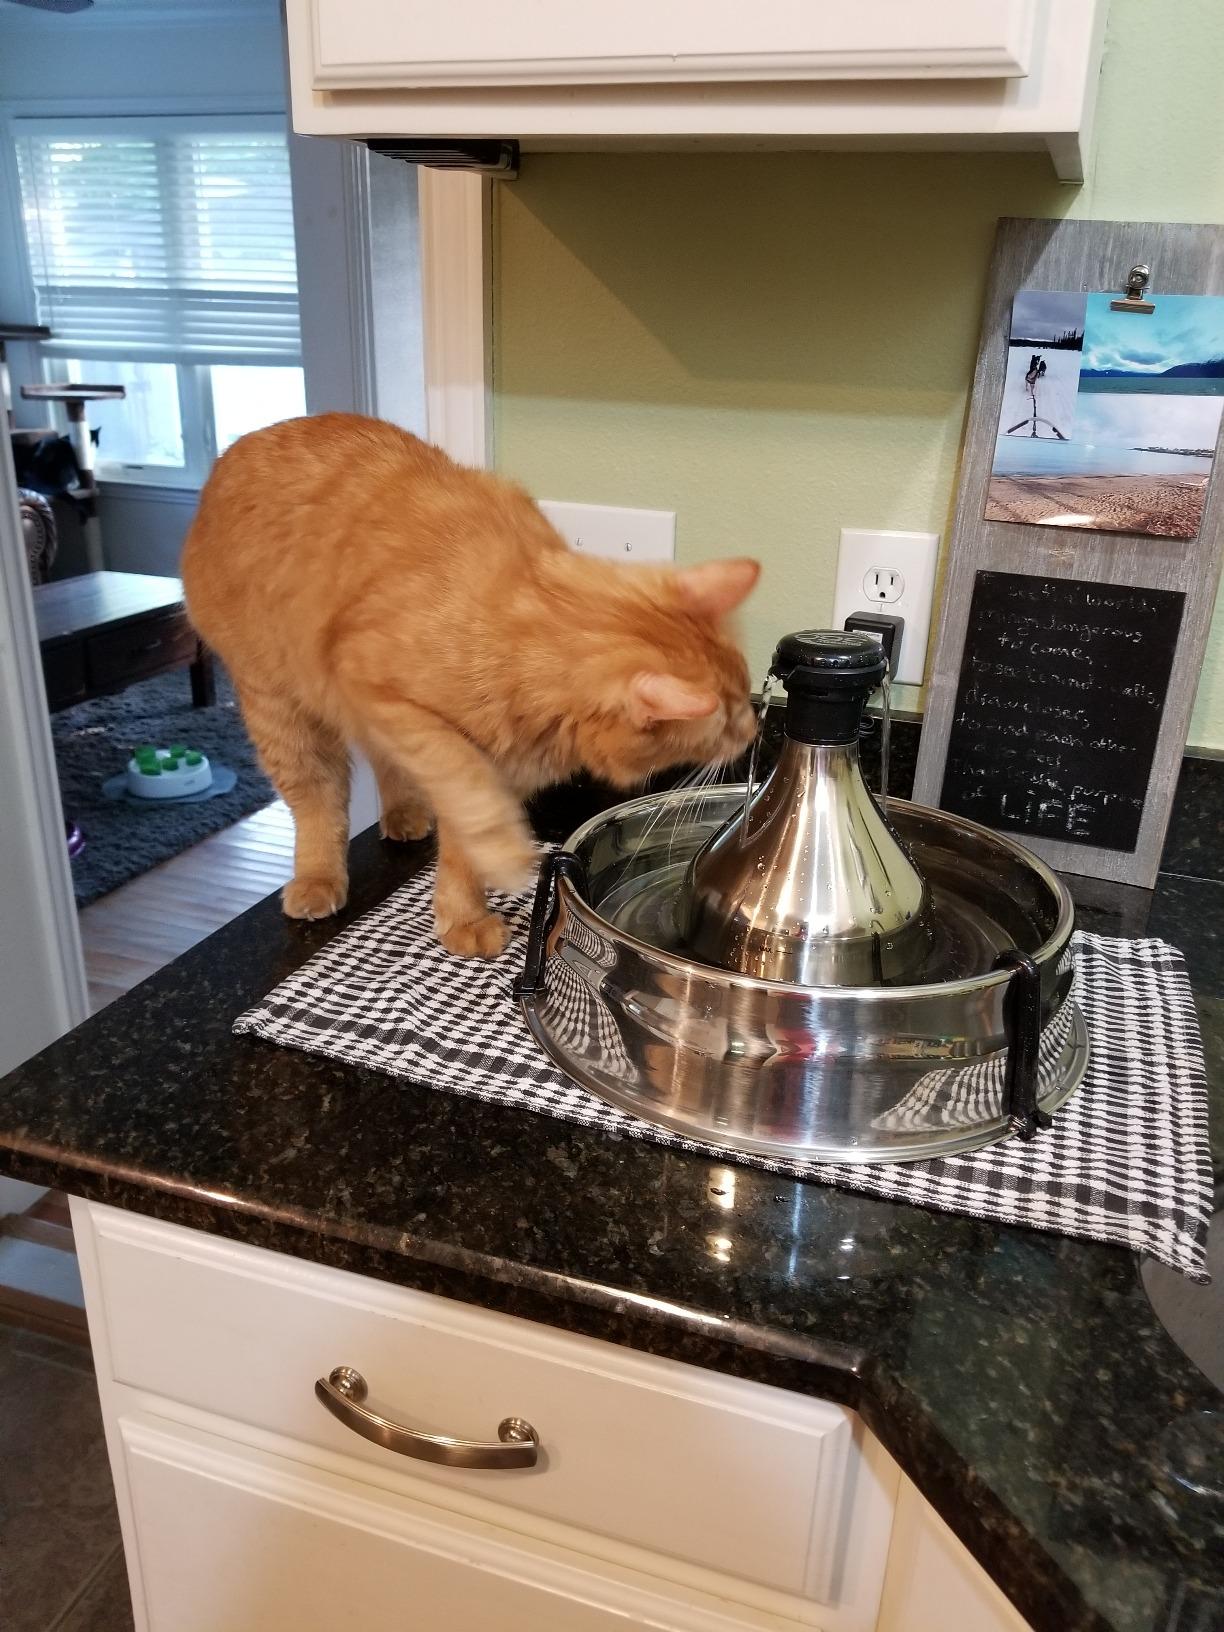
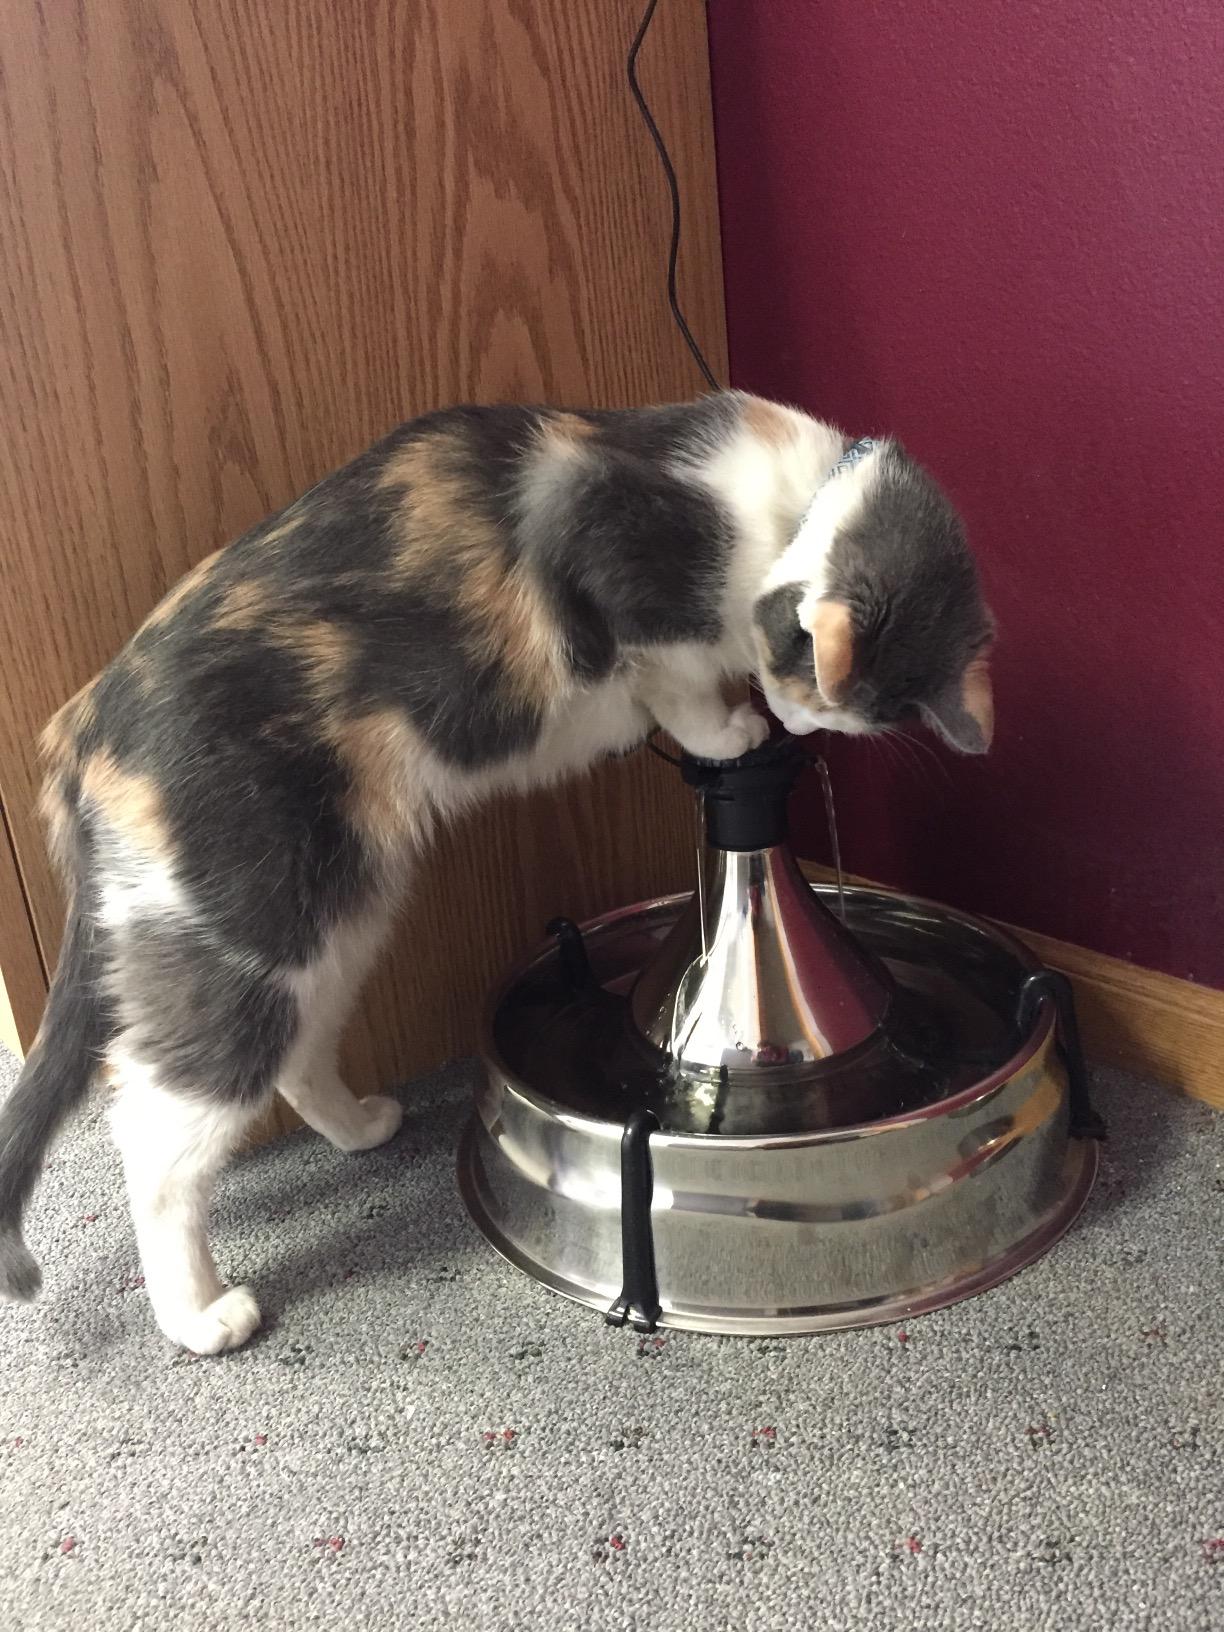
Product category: items_bowl
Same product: yes